Gunsan

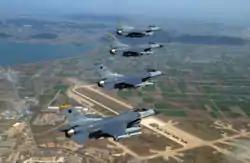
Kunsan Air Base

Gunsan was a small fishing village on the banks of the Geum River, near where the river spills into the Yellow Sea. It sits on the fertile western "Honam" plain where much rice is harvested. Gunsan became a port in the late 19th century largely due to pressure from the Japanese on the Koreans to ship rice to Japan. In 1899, Gunsan Port officially opened up to international trade. Gunsan was largely settled by Japanese during the period of the Japanese occupation, and was known as Gunzan. The old (now demolished) City Hall and the Customs House are of Japanese construction. After liberation from the Japanese in 1945, Gunsan began to grow slowly.